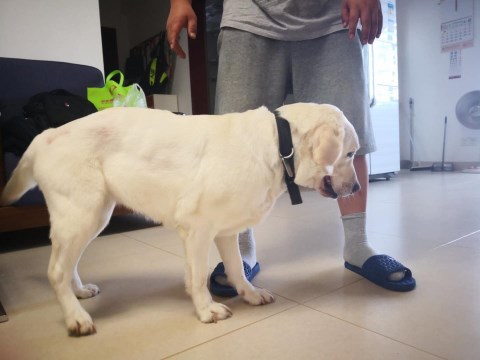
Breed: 3580-n000122-Labrador_retriever